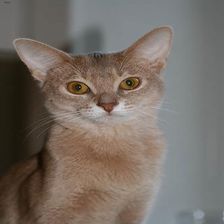
Species: cat
Breed: Abyssinian